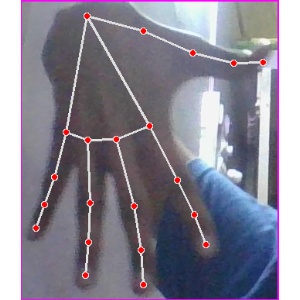
अक्षर: ढ